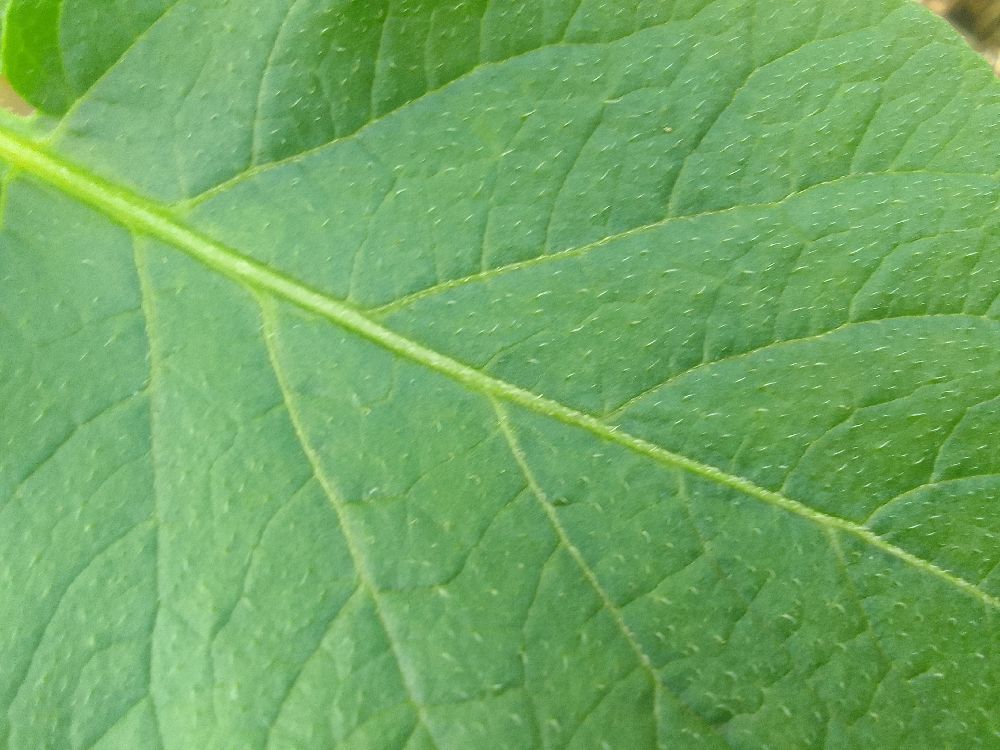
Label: Healthy